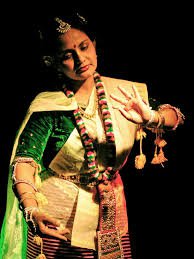
Dance form: manipuri